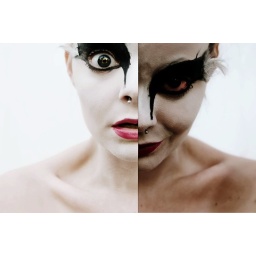
" The only person standing in your way is you."